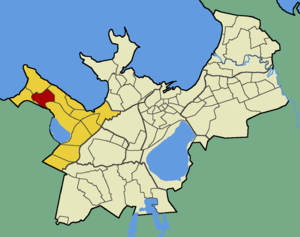
Vismeistri est un quartier du district de Haabersti à Tallinn en Estonie.